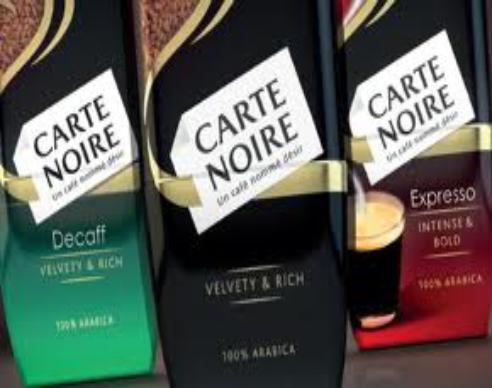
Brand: Carte Noire
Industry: Food